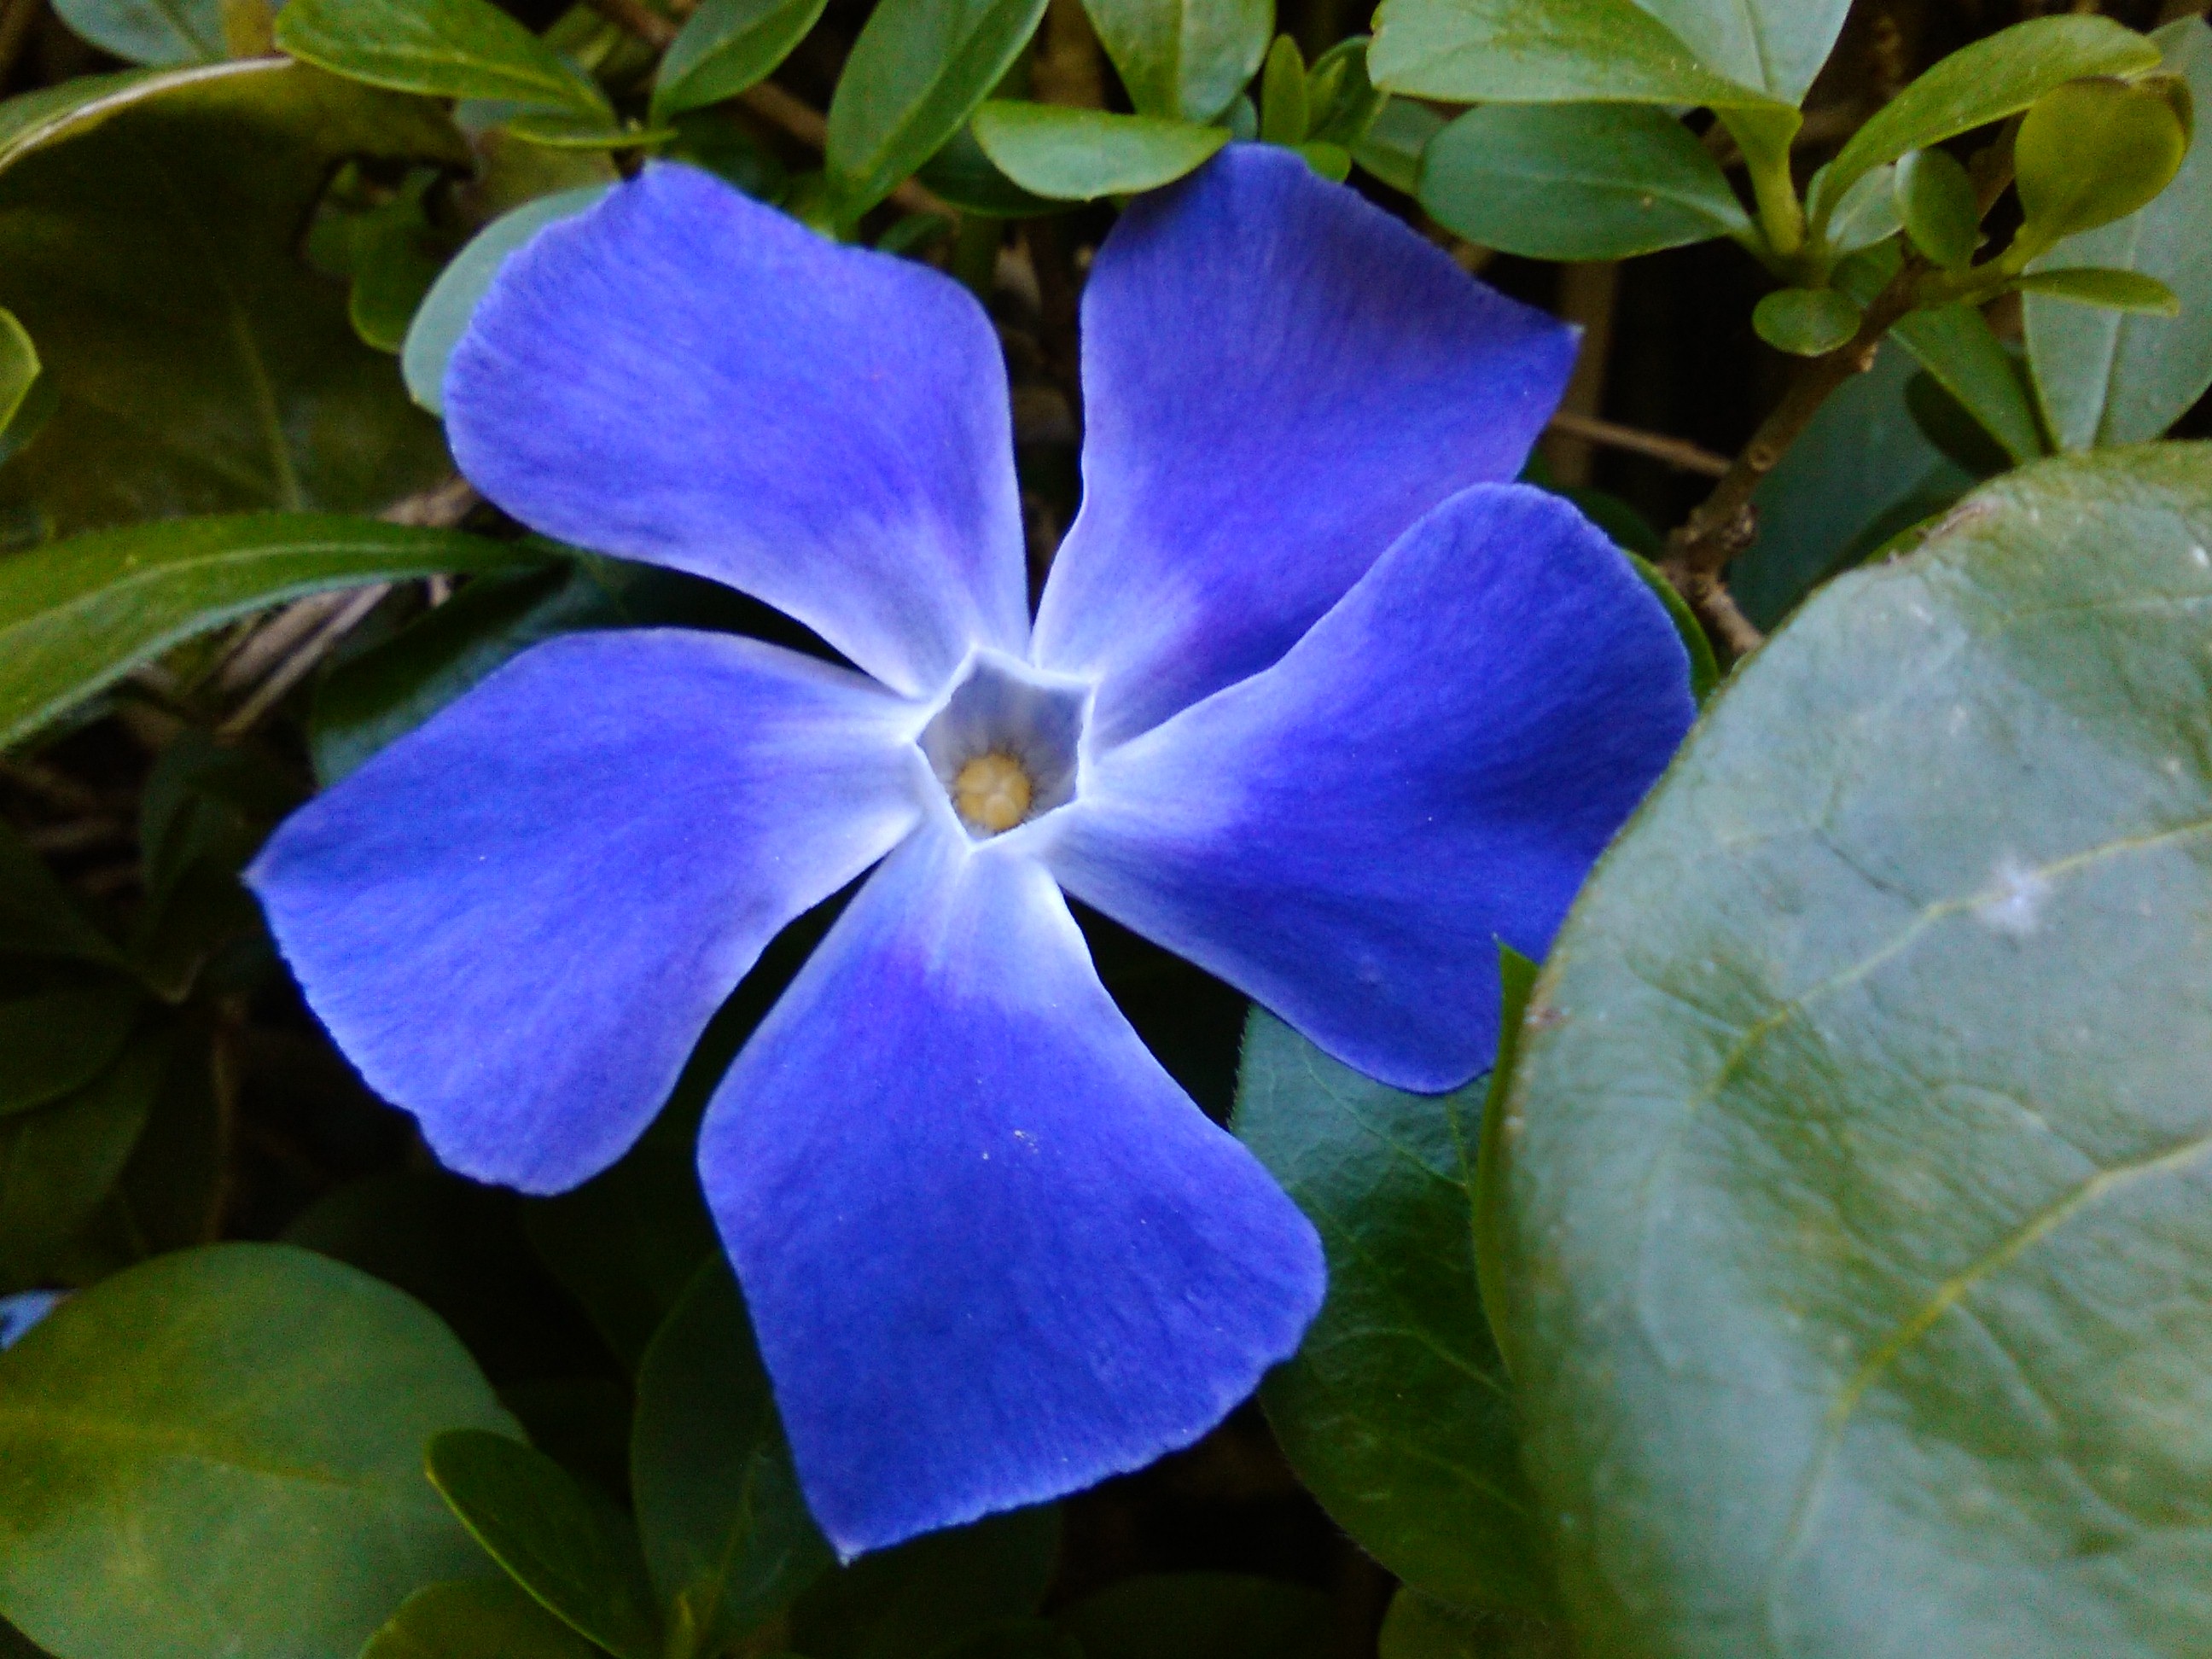
plant, flower, petal, flora, wildflower, morning glory, viola, moonflower, macro photography, flowering plant, annual plant, land plant, violet family, dayflower family, morning glory family, beach moonflower